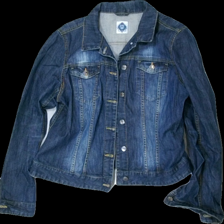
View: front
Type: Denim jacket
Category: Ladies
Brand: Not in the list
Brand text on label: Milla
Colors: Blue
Material: 72% Cott 28% Visc
Cut: Regular
Size: 46
Season: Spring
Price range: 50-100
Recommended usage: Reuse